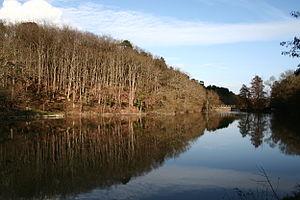
Etang Saint-Nicolas en hiver
L'étang Saint-Nicolas est un étang artificiel situé sur les communes d'Angers et d'Avrillé en Maine-et-Loire. L'étang est entouré d'espaces semi-naturels avec une alternance de parcs, forêts et de landes sèches. Les rives de l'étang sont classées parmi les sites et monuments naturels de caractère artistique, historique, scientifique, légendaire ou pittoresque par arrêté du ministre de l'Éducation nationale et des Beaux-Arts le 4 mai 1936.